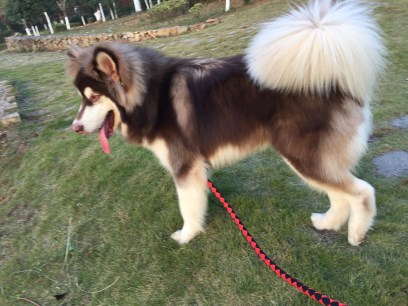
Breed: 1324-n000004-malamute